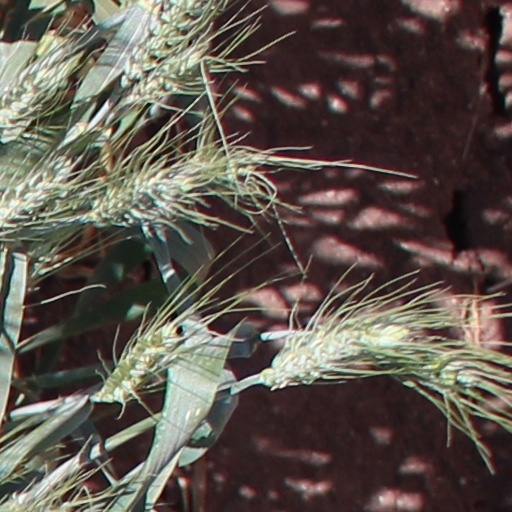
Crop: wheat